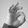
ASL letter: F